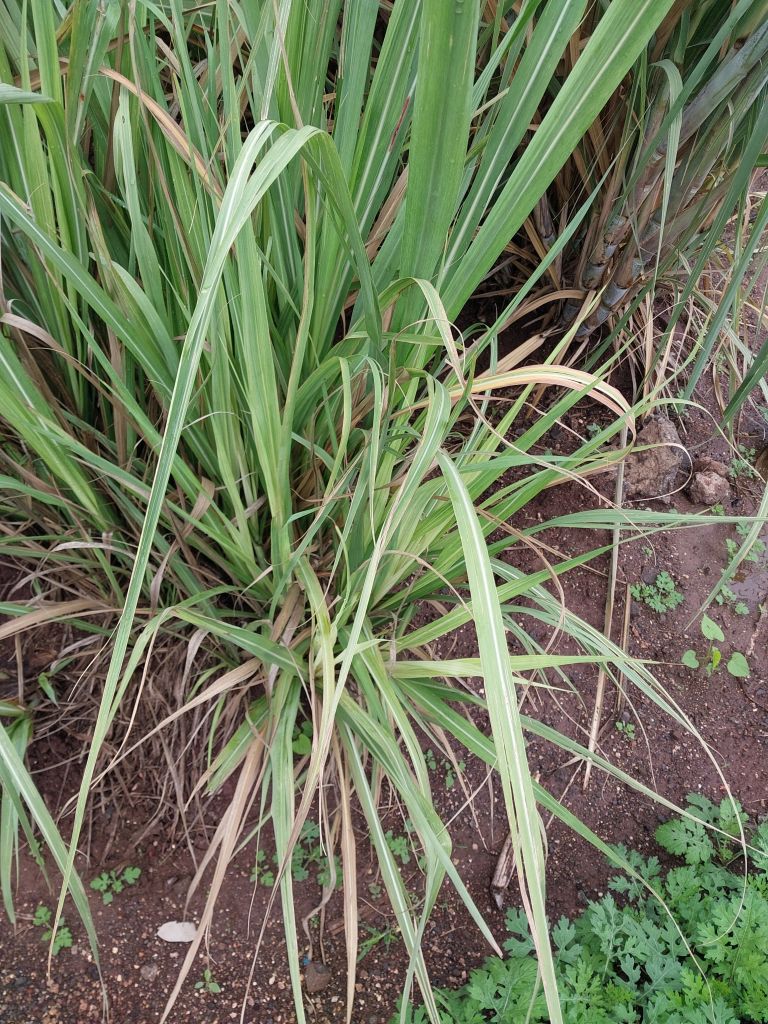
Label: Grassy shoot